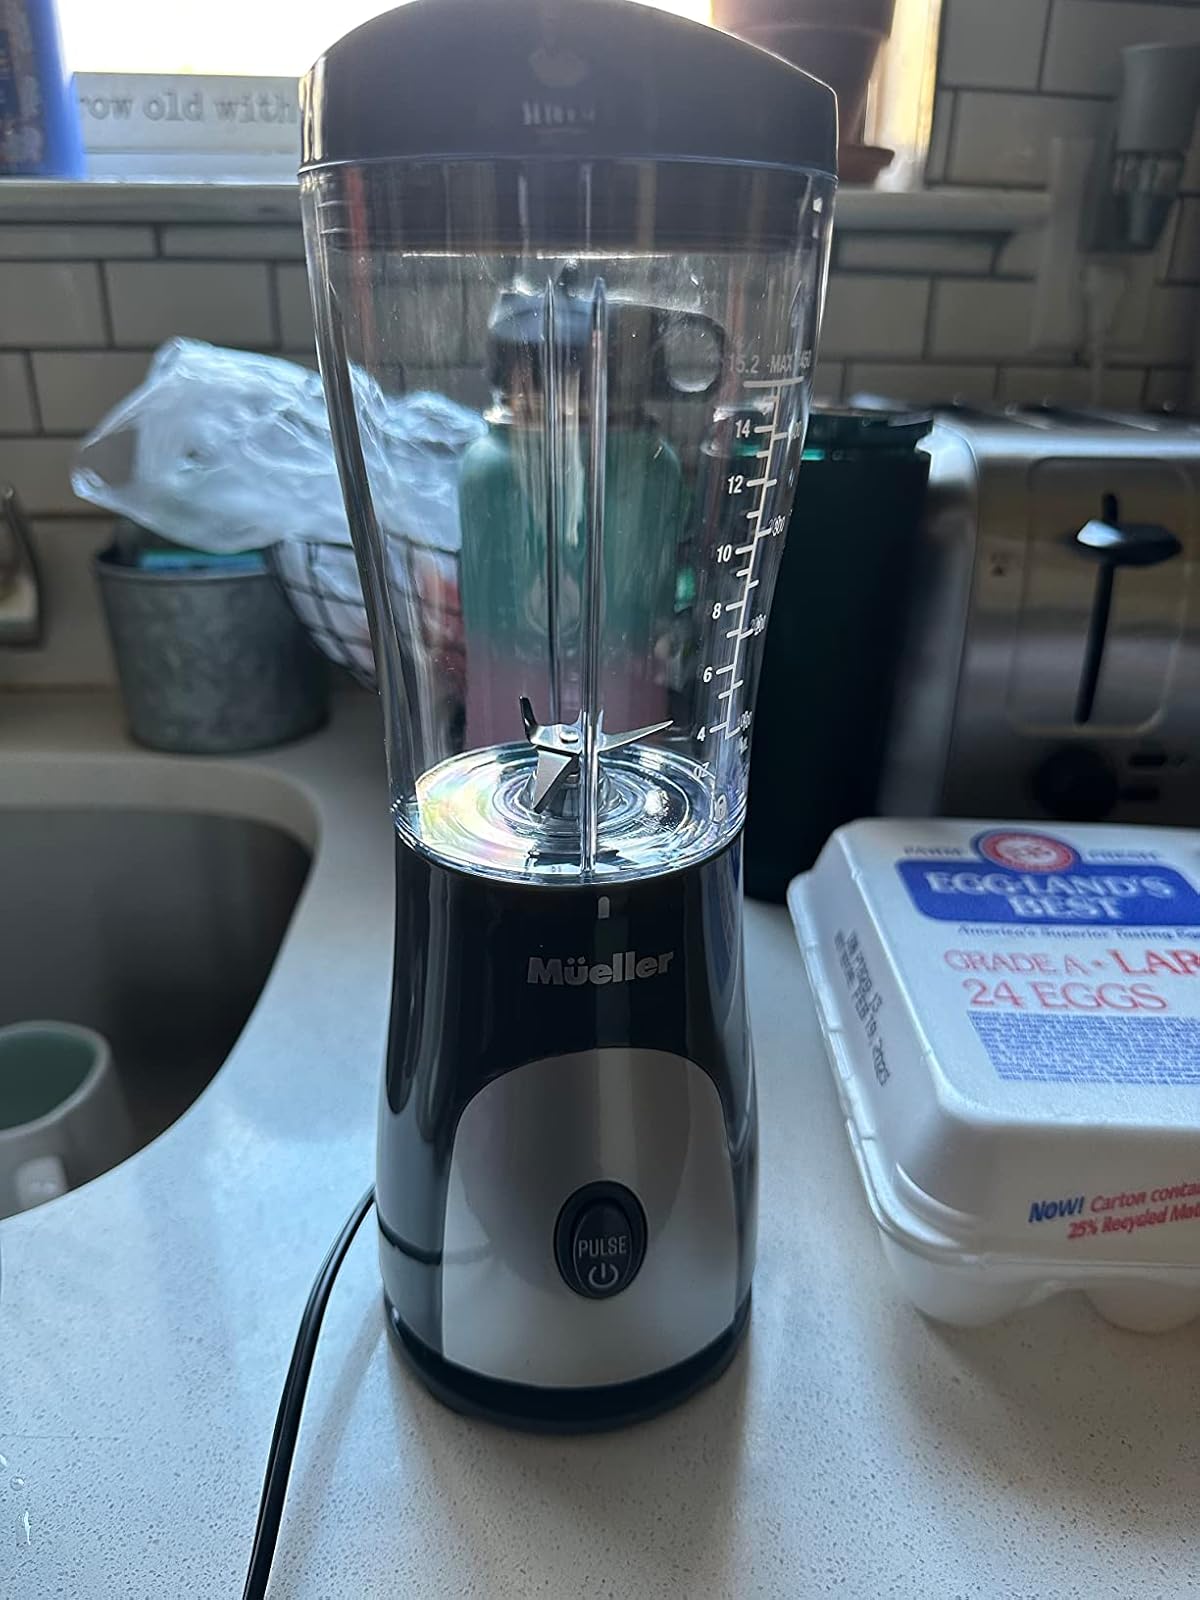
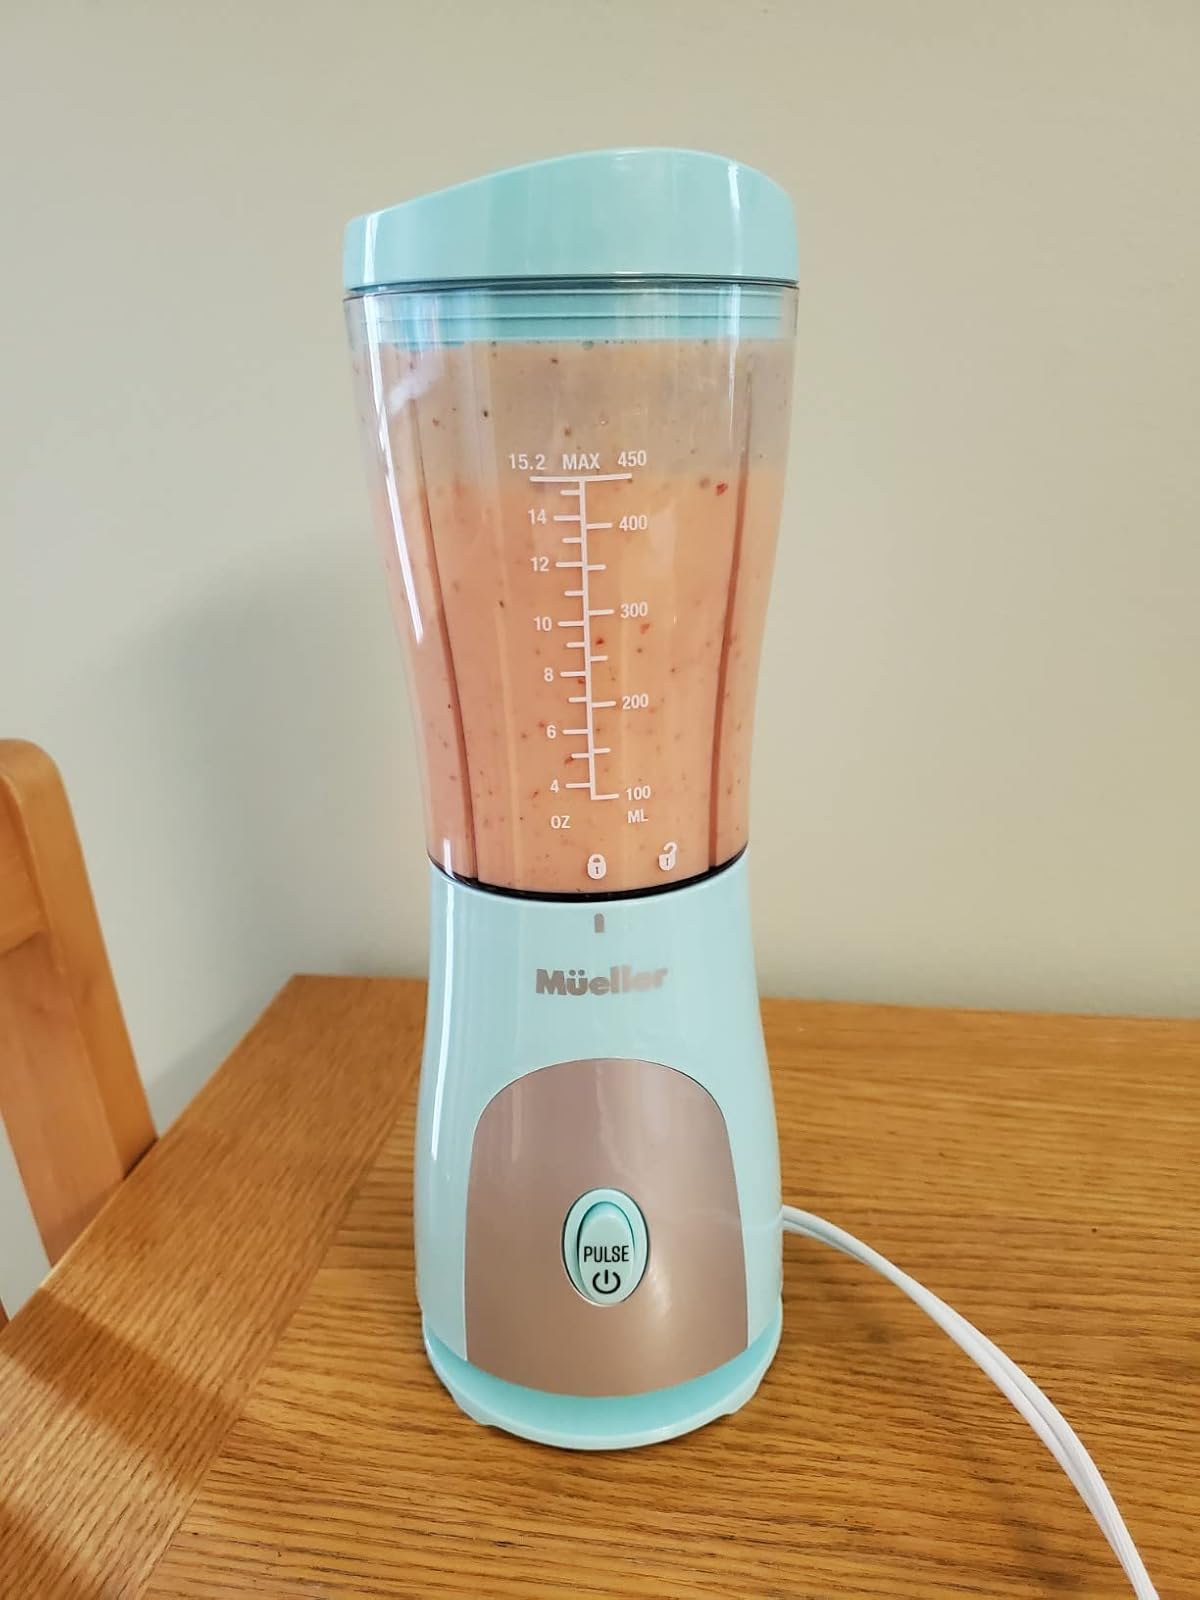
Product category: items_blender
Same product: no